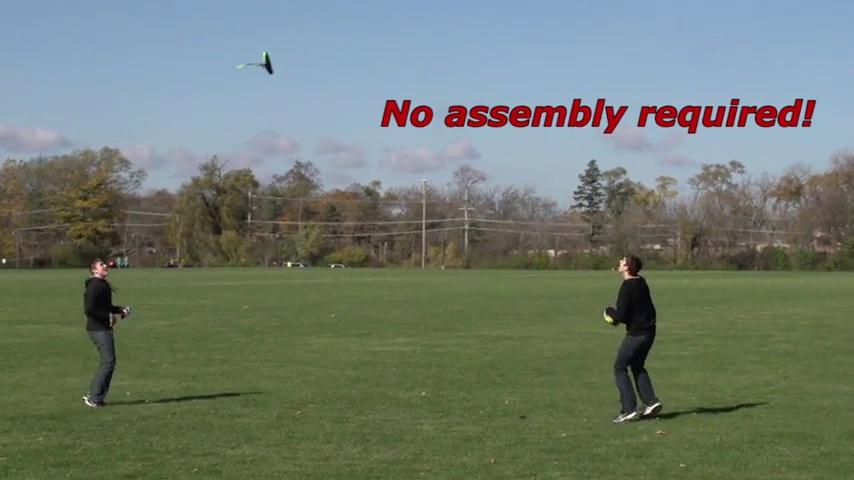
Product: Aeromax Original Tangle Free Toy Parachute has no strings to tangle and requires no batteries. Simply toss it high and watch it fly!
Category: Toys & Games | Novelty & Gag Toys | Flying Toys | Toy Parachute Figures
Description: BEST PERFORMING tangle free toy parachute.
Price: $7.94
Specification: ProductDimensions:6x2x6inches|ItemWeight:1.44ounces|ShippingWeight:2.08ounces(Viewshippingratesandpolicies)|DomesticShipping:ItemcanbeshippedwithinU.S.|InternationalShipping:ThisitemcanbeshippedtoselectcountriesoutsideoftheU.S.LearnMore|ASIN:B00004TXNR|Itemmodelnumber:glow-02|Manufacturerrecommendedage:3yearsandup